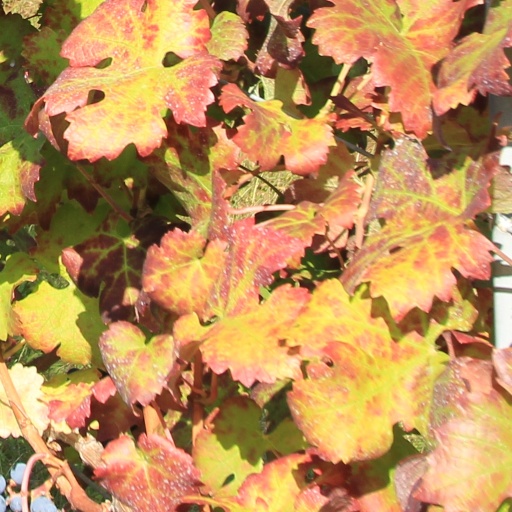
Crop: grape